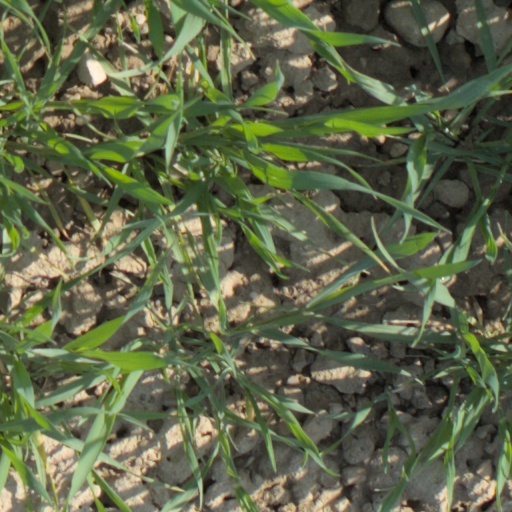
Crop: wheat